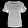
Label: T - shirt / top